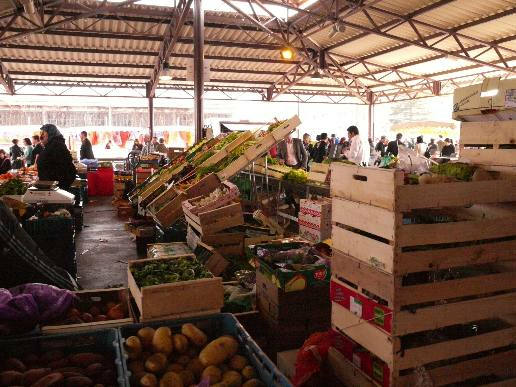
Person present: No